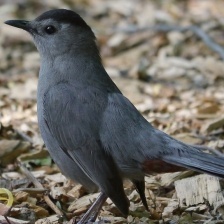
Species: GRAY CATBIRD
Scientific name: DUMETELLA CAROLINENSIS